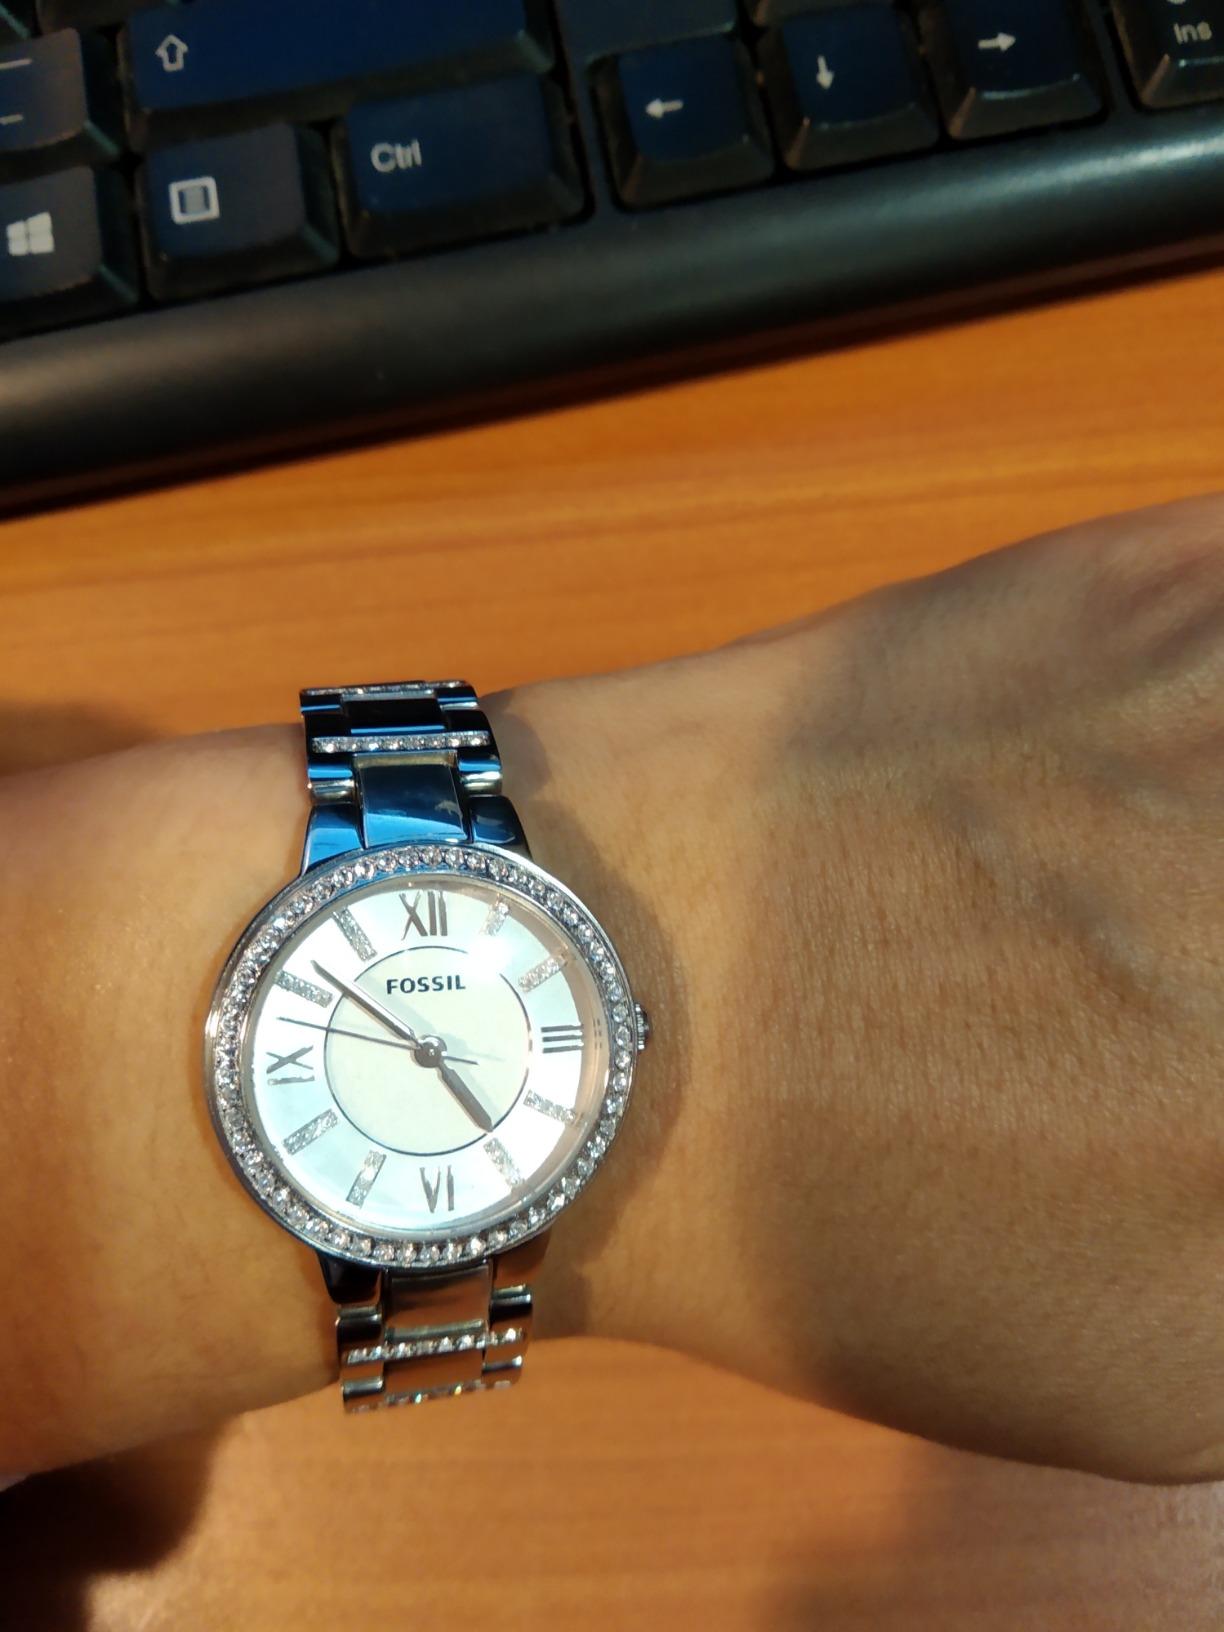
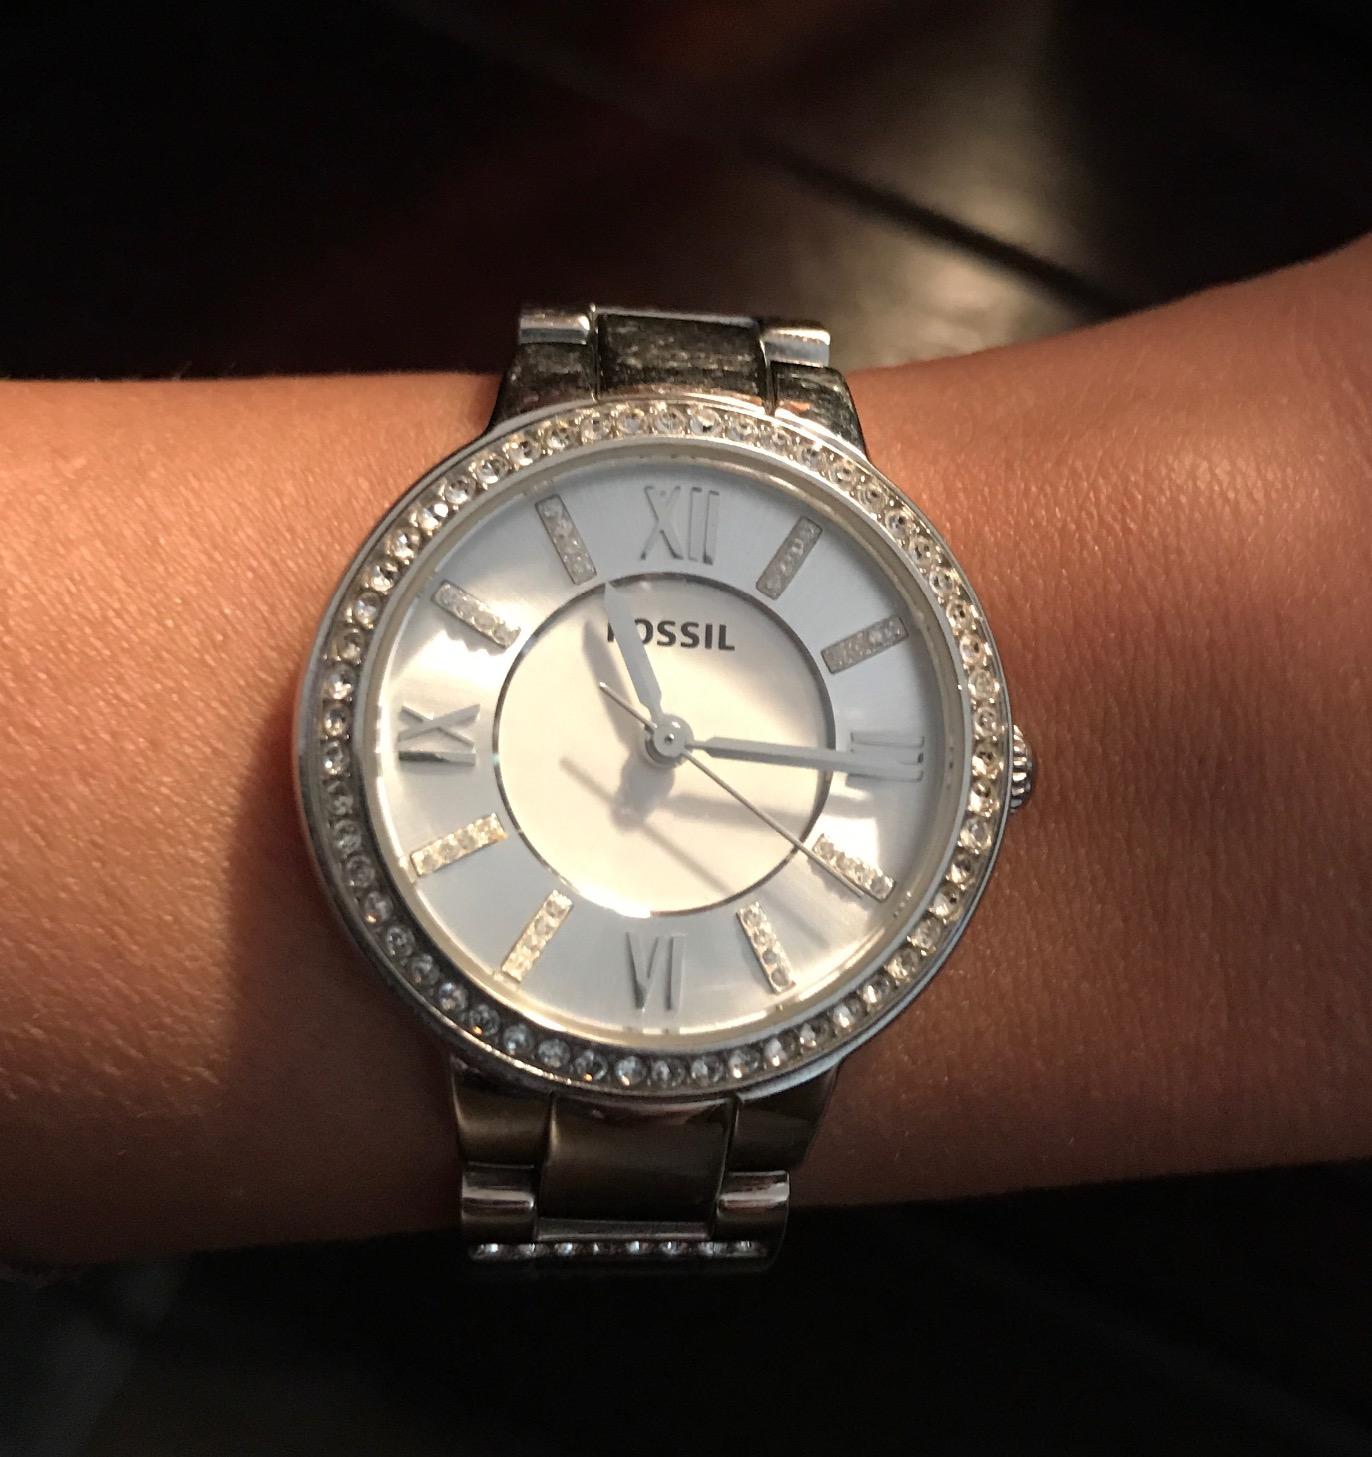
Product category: accessories_watch
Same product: yes